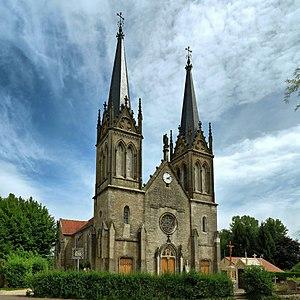
L'église de la Sainte-Trinité
Cet article recense les monuments historiques de la Haute-Saône, en France, pour la partie sud-ouest du département.
L'église de la Sainte-Trinité est une église catholique située à Bonnevent-Velloreille, en France.
Bonnevent-Velloreille est une commune française située dans le département de la Haute-Saône, en région Bourgogne-Franche-Comté.